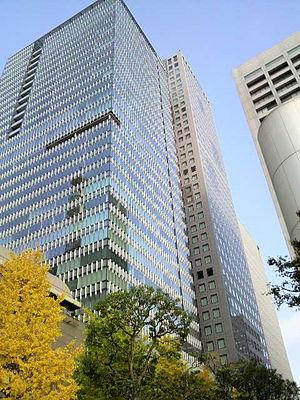
Le Nippon Keidanren ou simplement Keidanren est le syndicat patronal des entreprises du Japon, notamment les keiretsus.